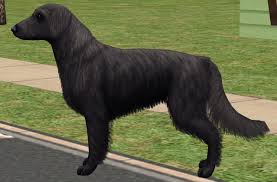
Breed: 206-n000047-flat_coated_retriever